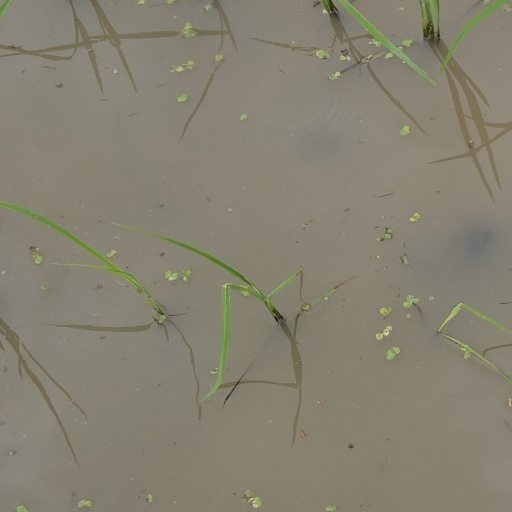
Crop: rice